Charles G. Dawes House

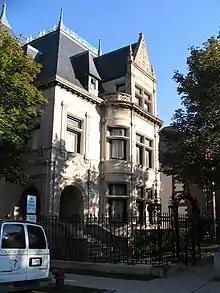
Front facade, W.W. Kimball House

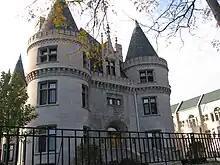
East facade, John A. McGill House, 4938 S. Drexel Blvd. Chicago, Henry Ives Cobb, architect

The house is considered to be an example of the Chateauesque style of architecture, but in many respects it is not typical.